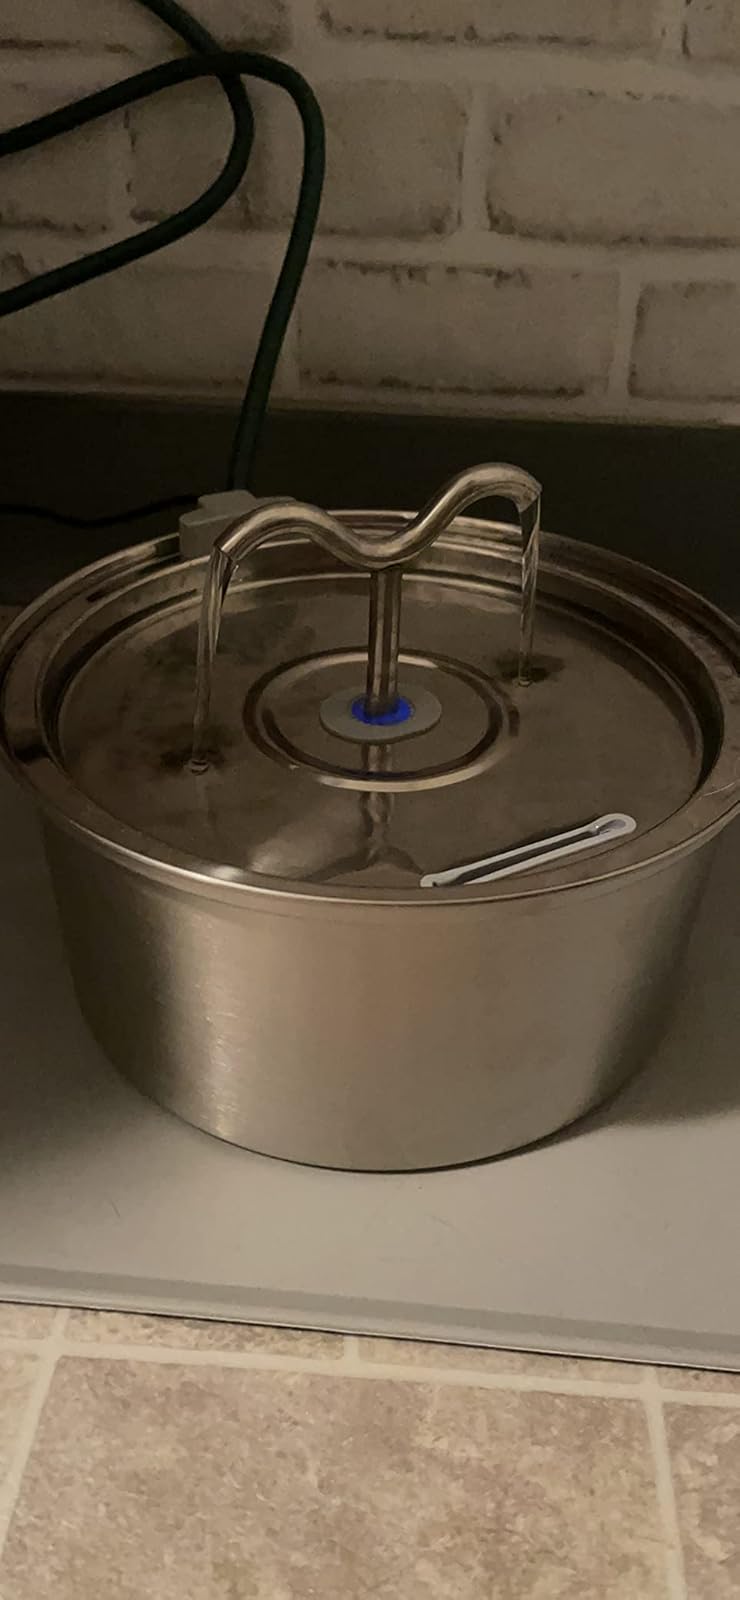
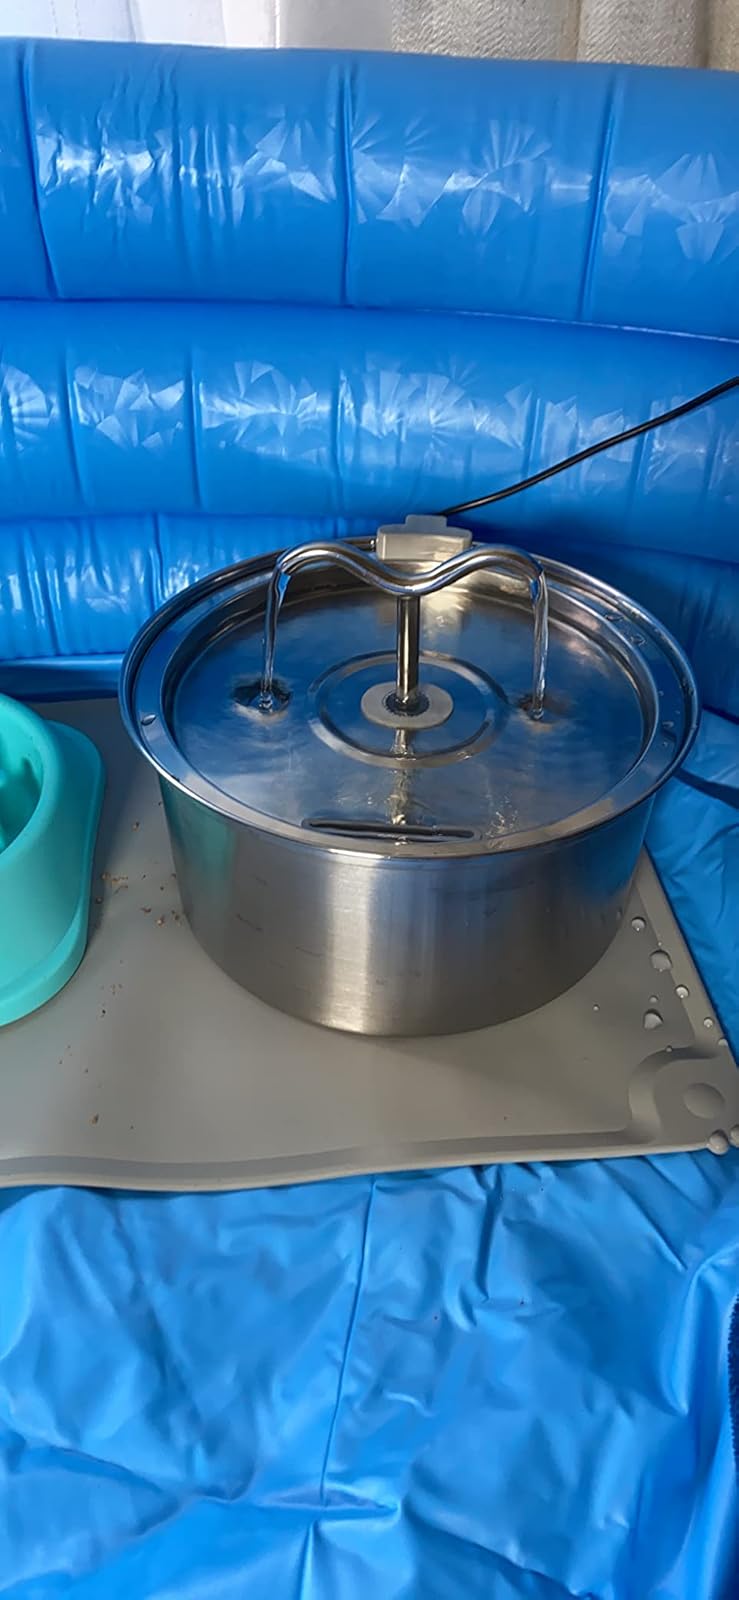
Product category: items_bowl
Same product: yes